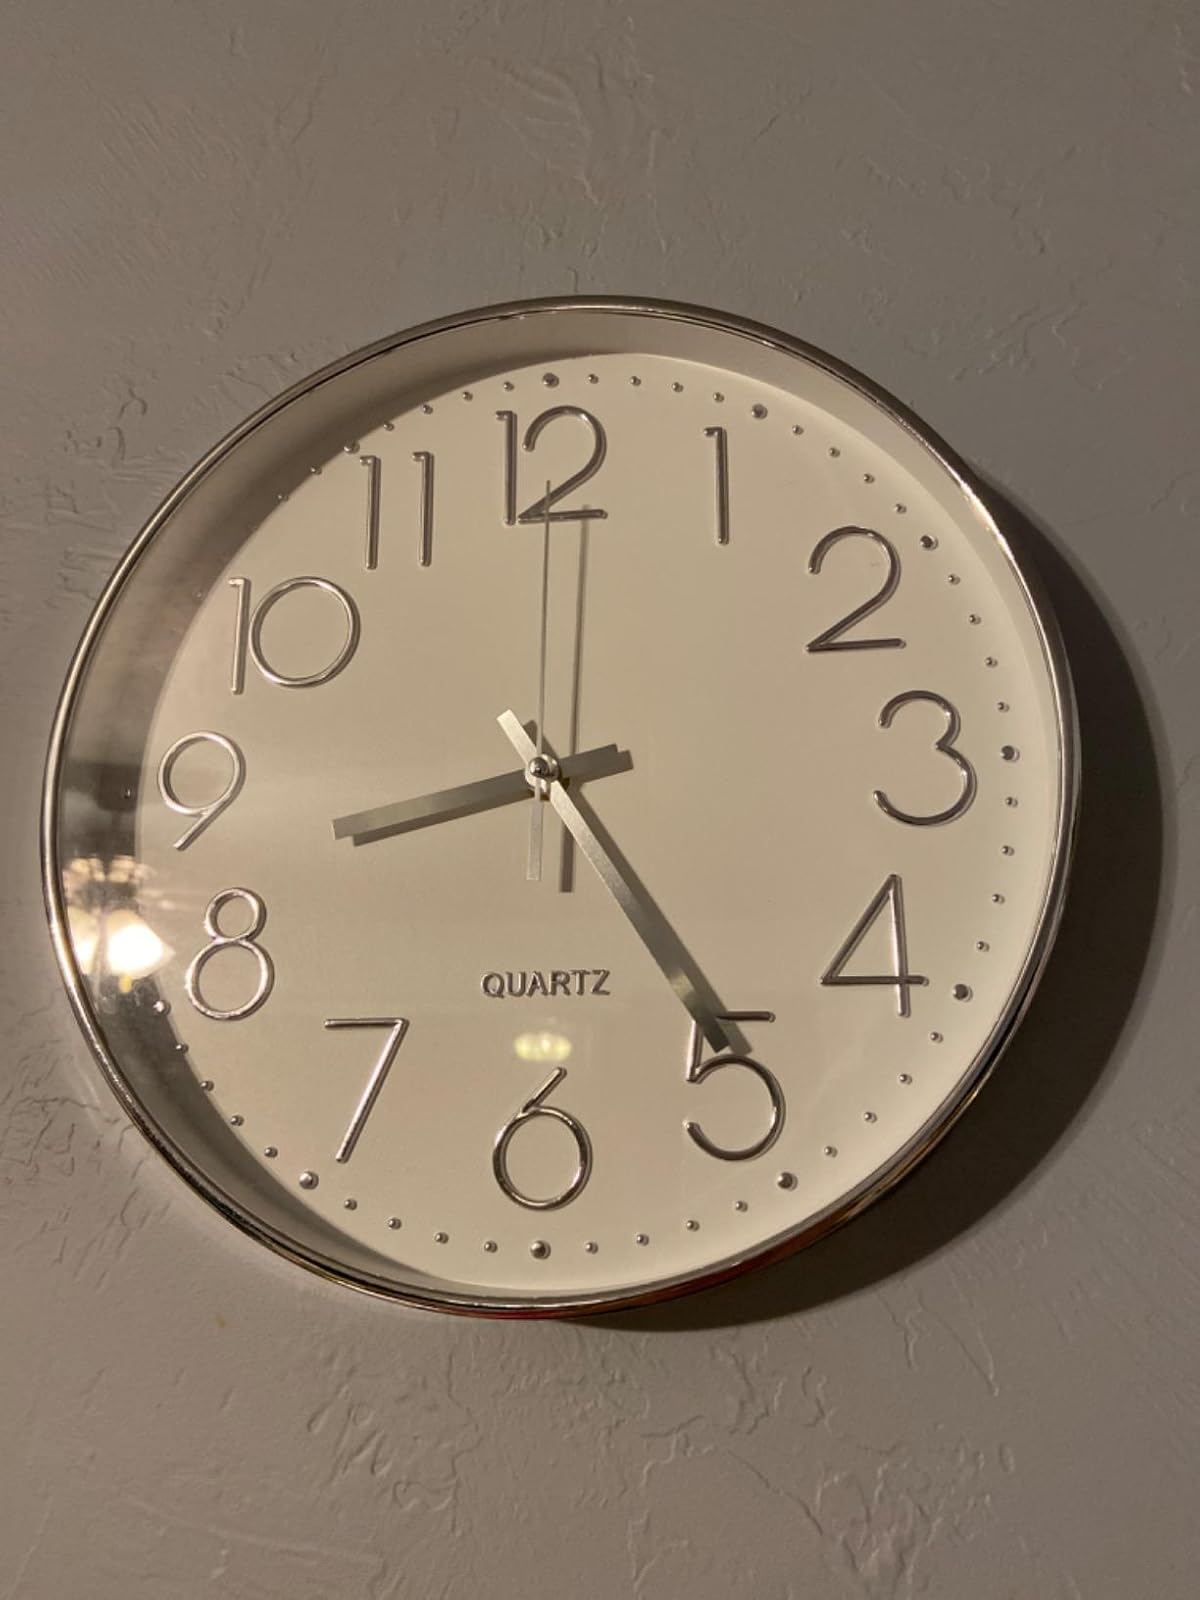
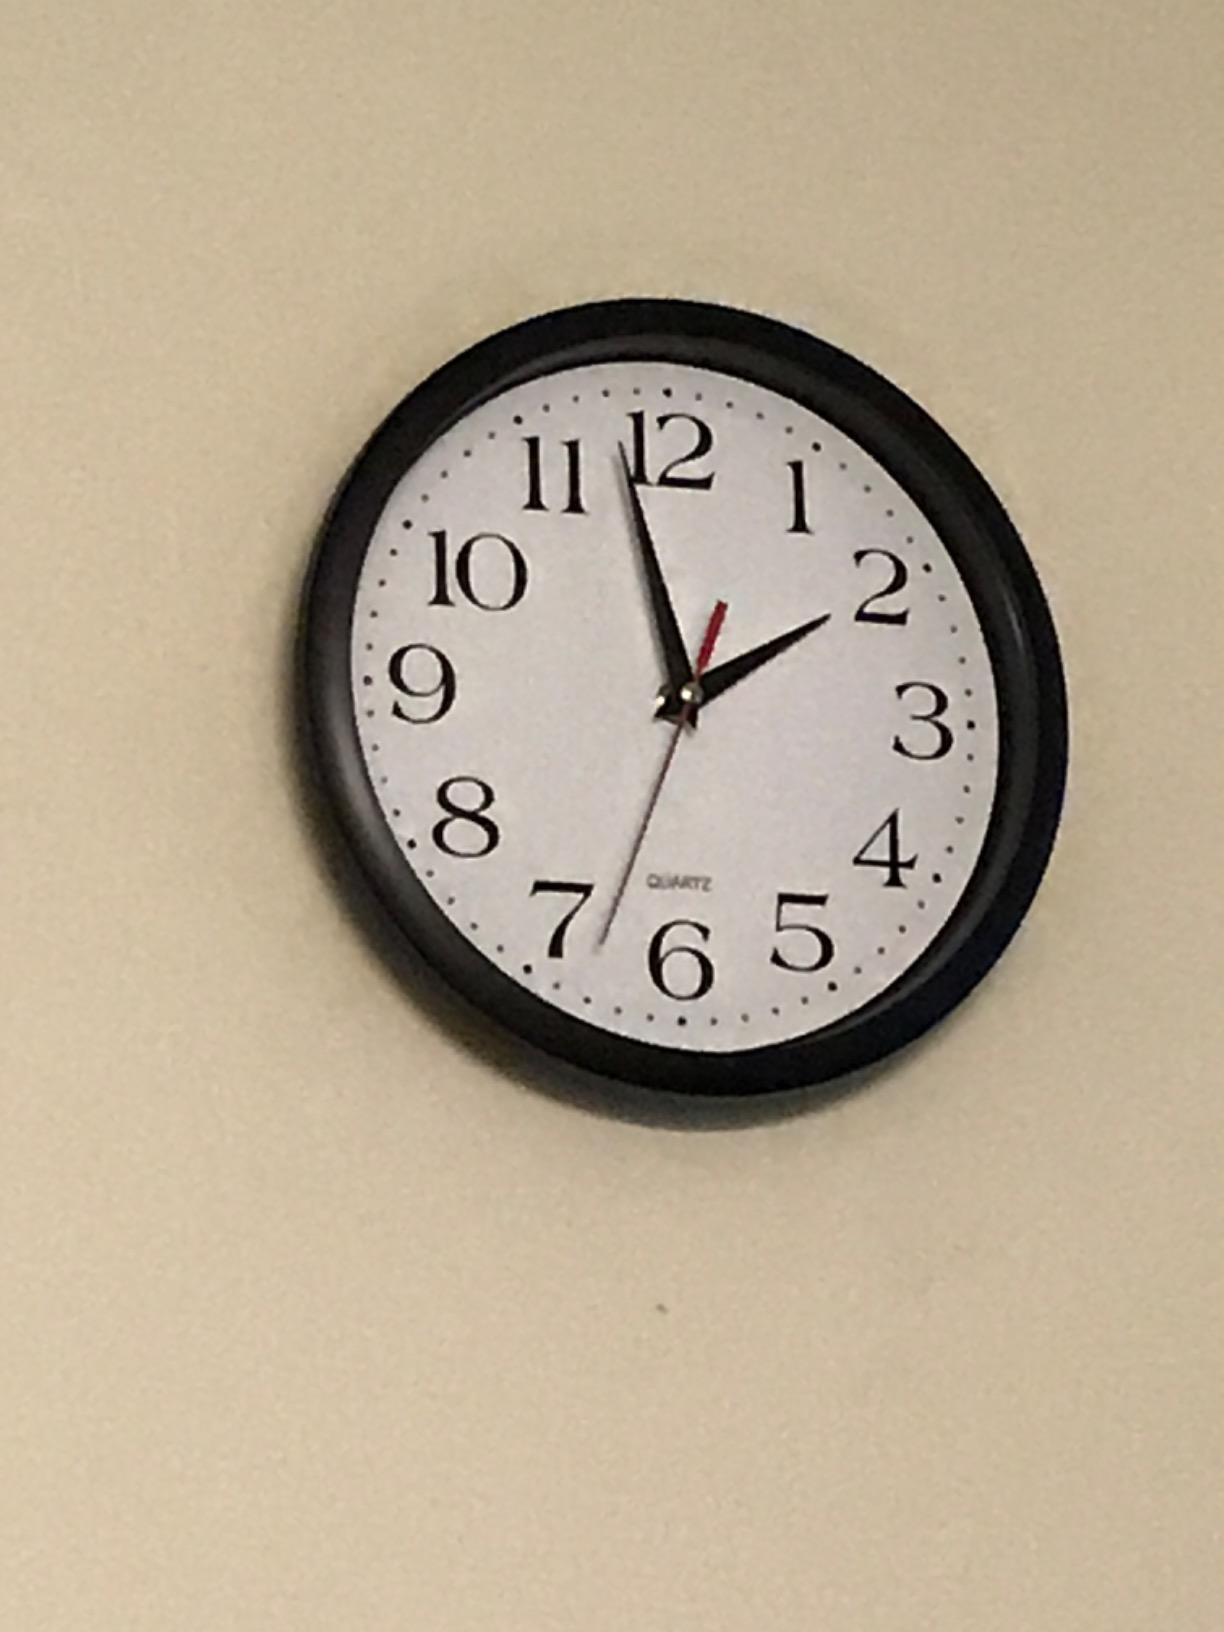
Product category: clock
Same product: no